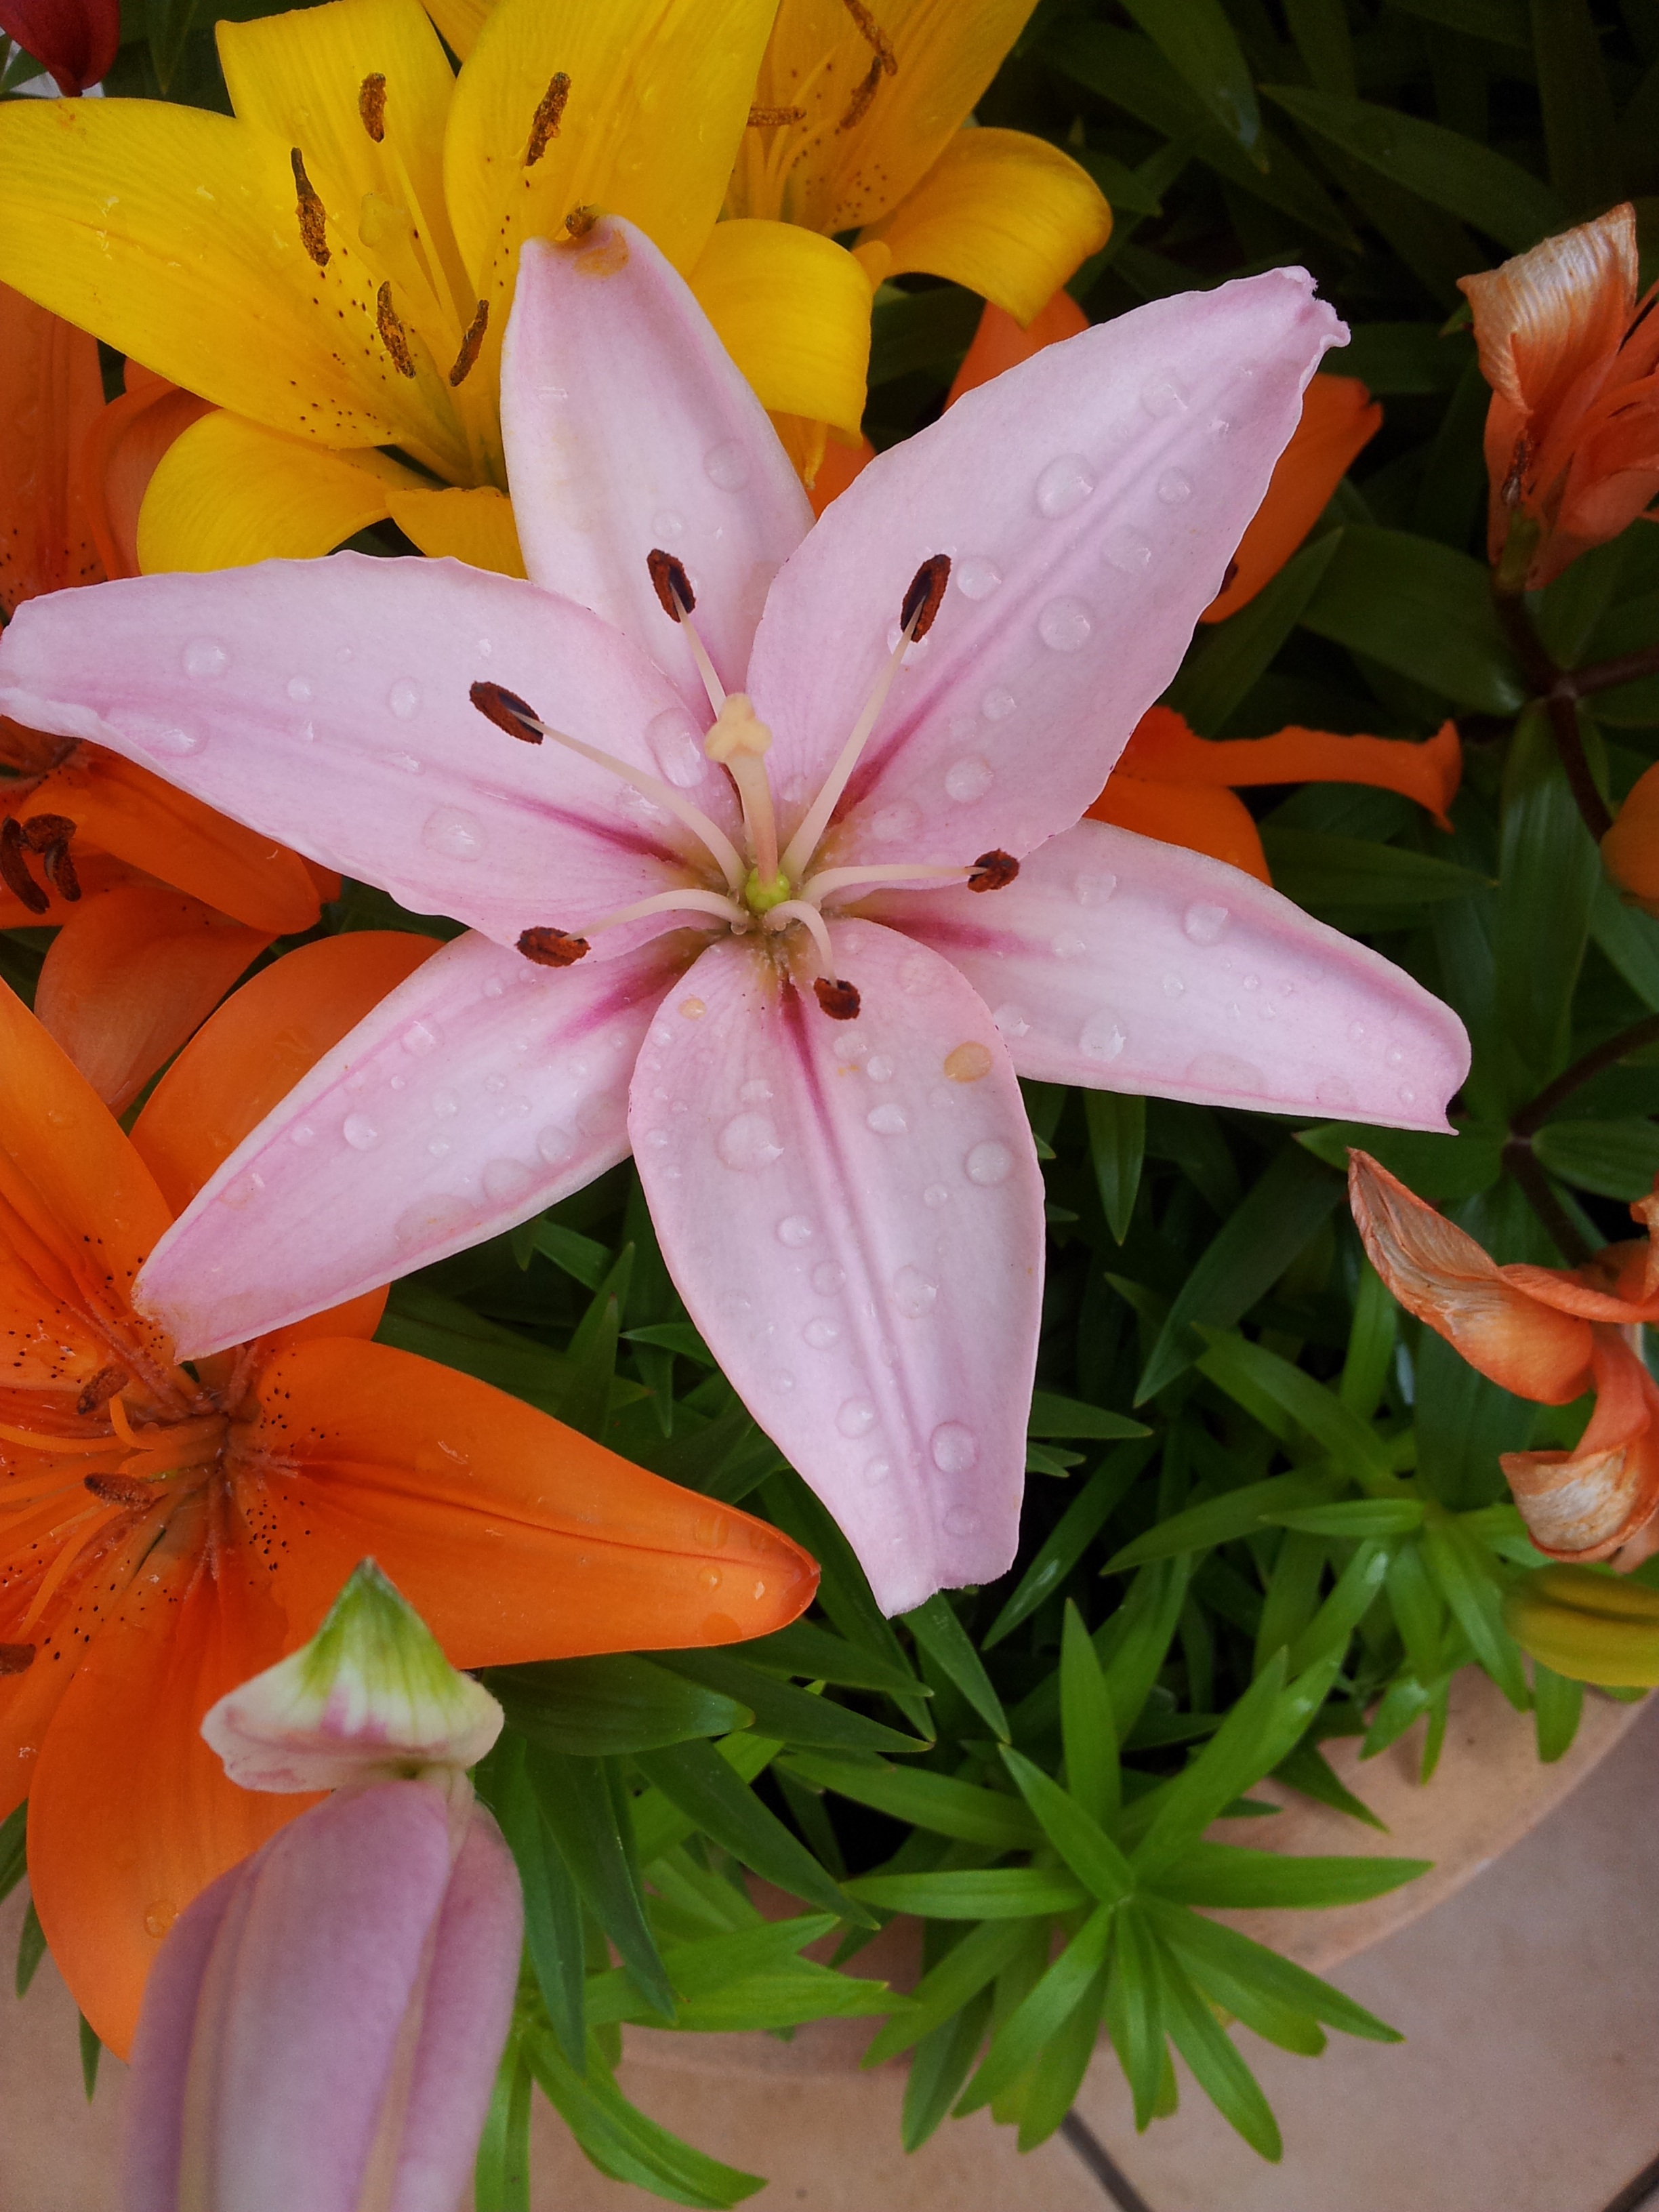
nature, plant, leaf, flower, petal, botany, pink, flora, iris, lily, macro photography, flowering plant, lily family, land plant